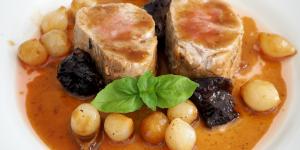
solomillo de cerdo a la cerveza